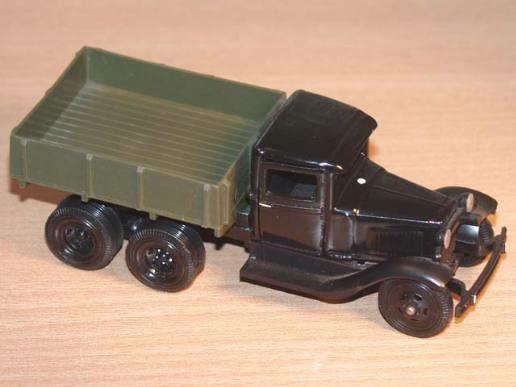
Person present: No